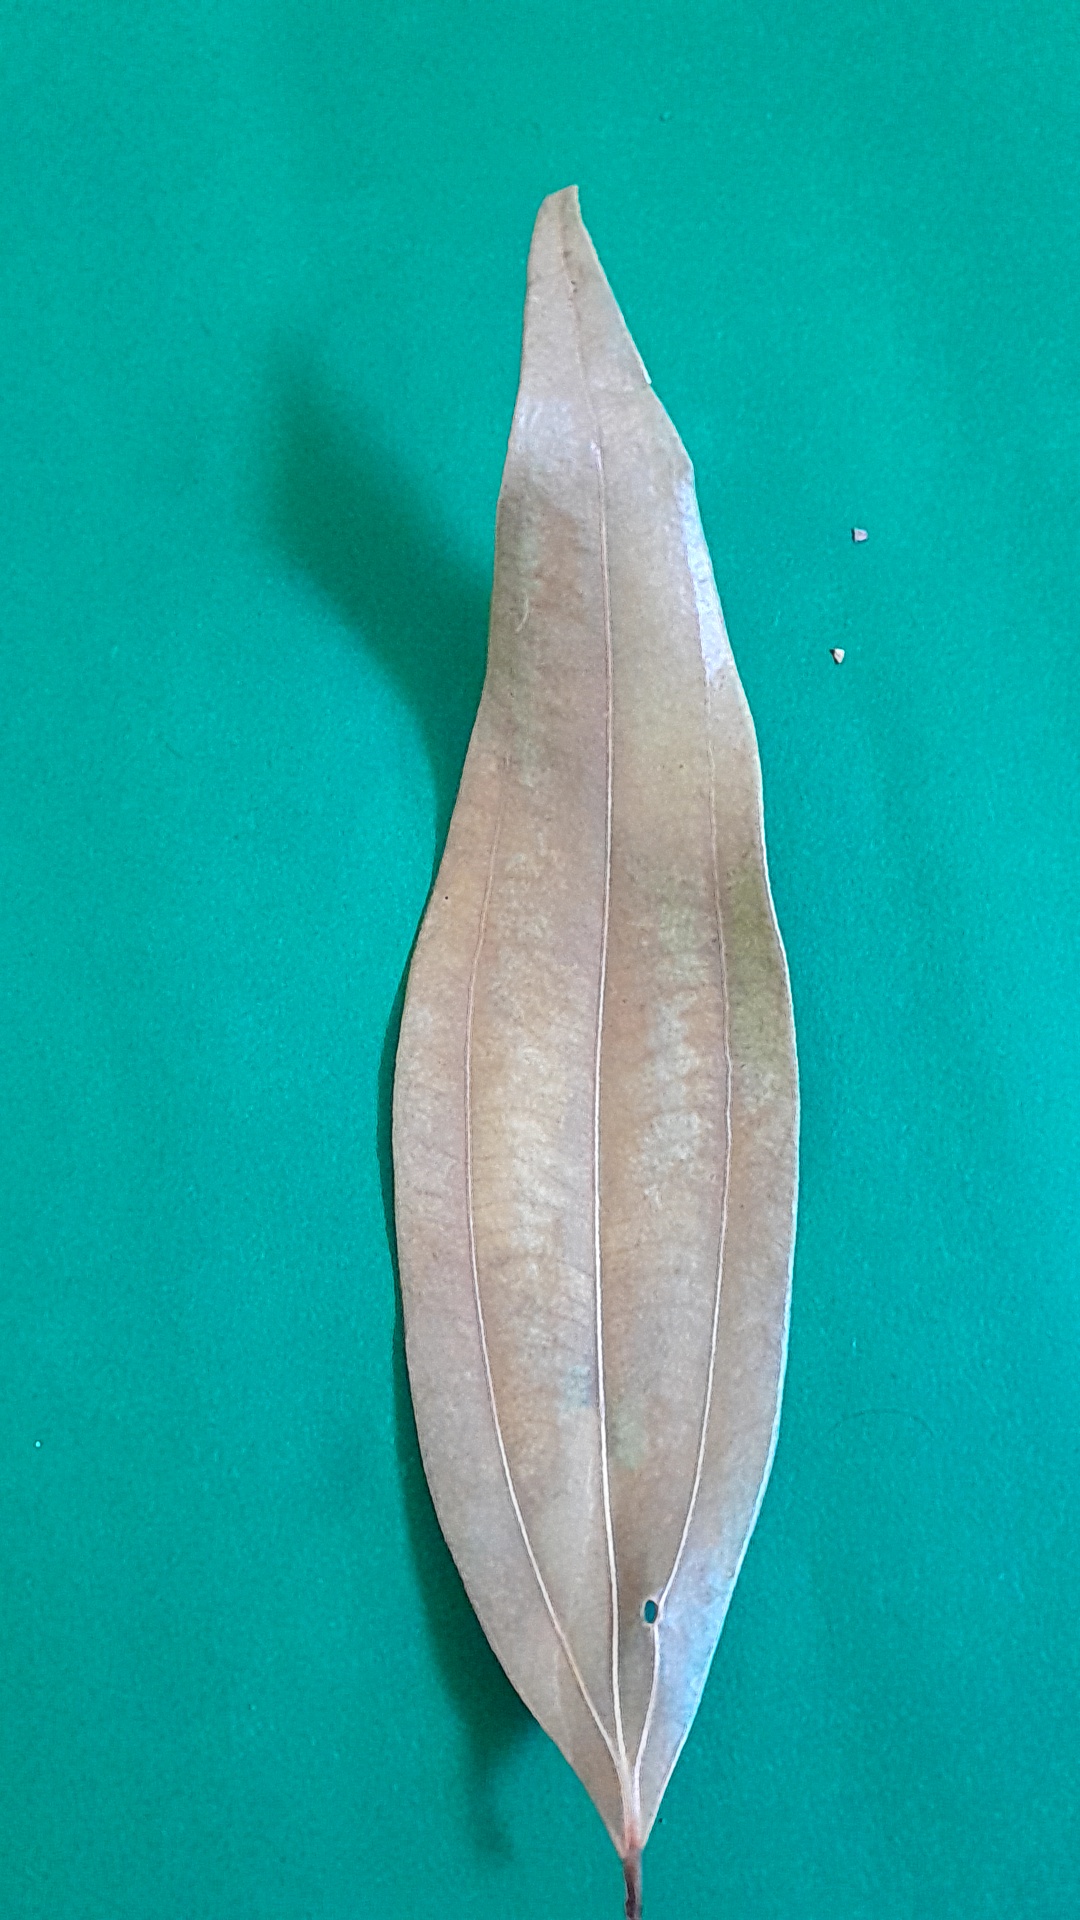
Label: Dry Leaf